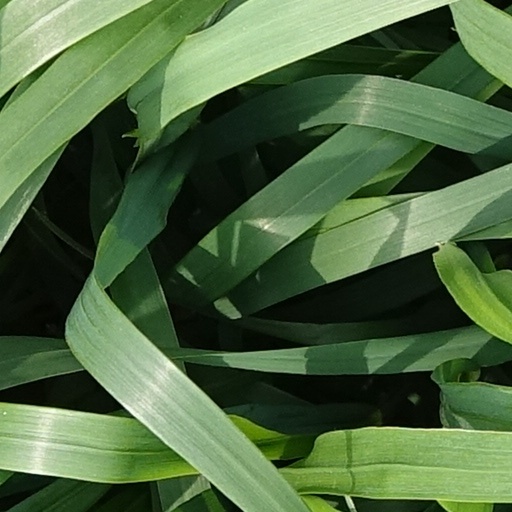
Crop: wheat